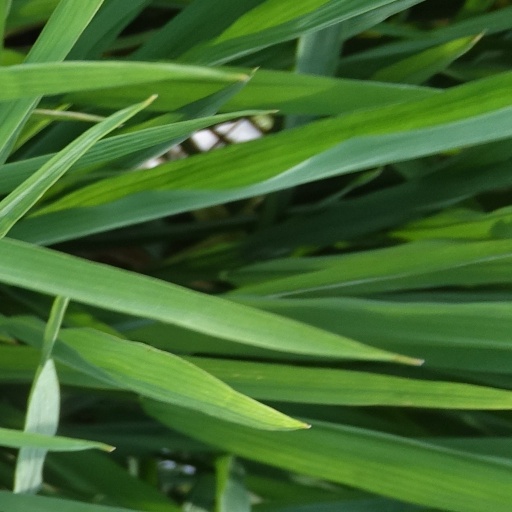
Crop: rice